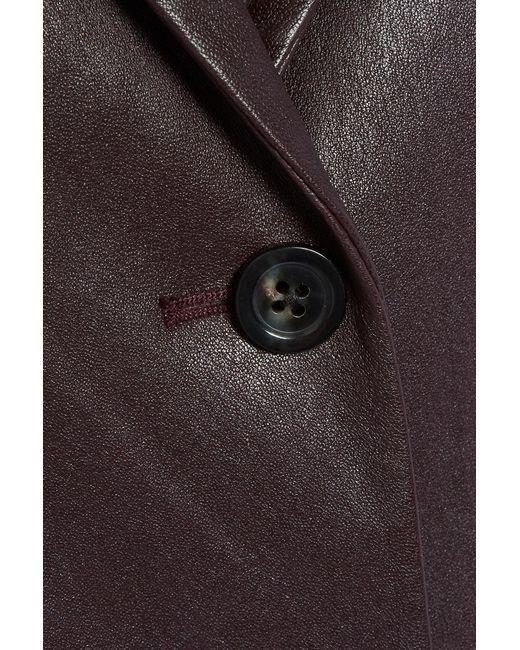
schwarze robuste Lederjacke, Bikerjacke